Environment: real
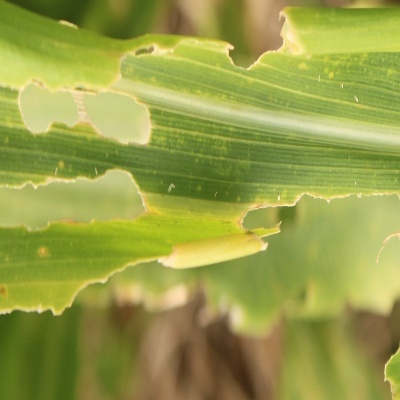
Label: fall_armyworm